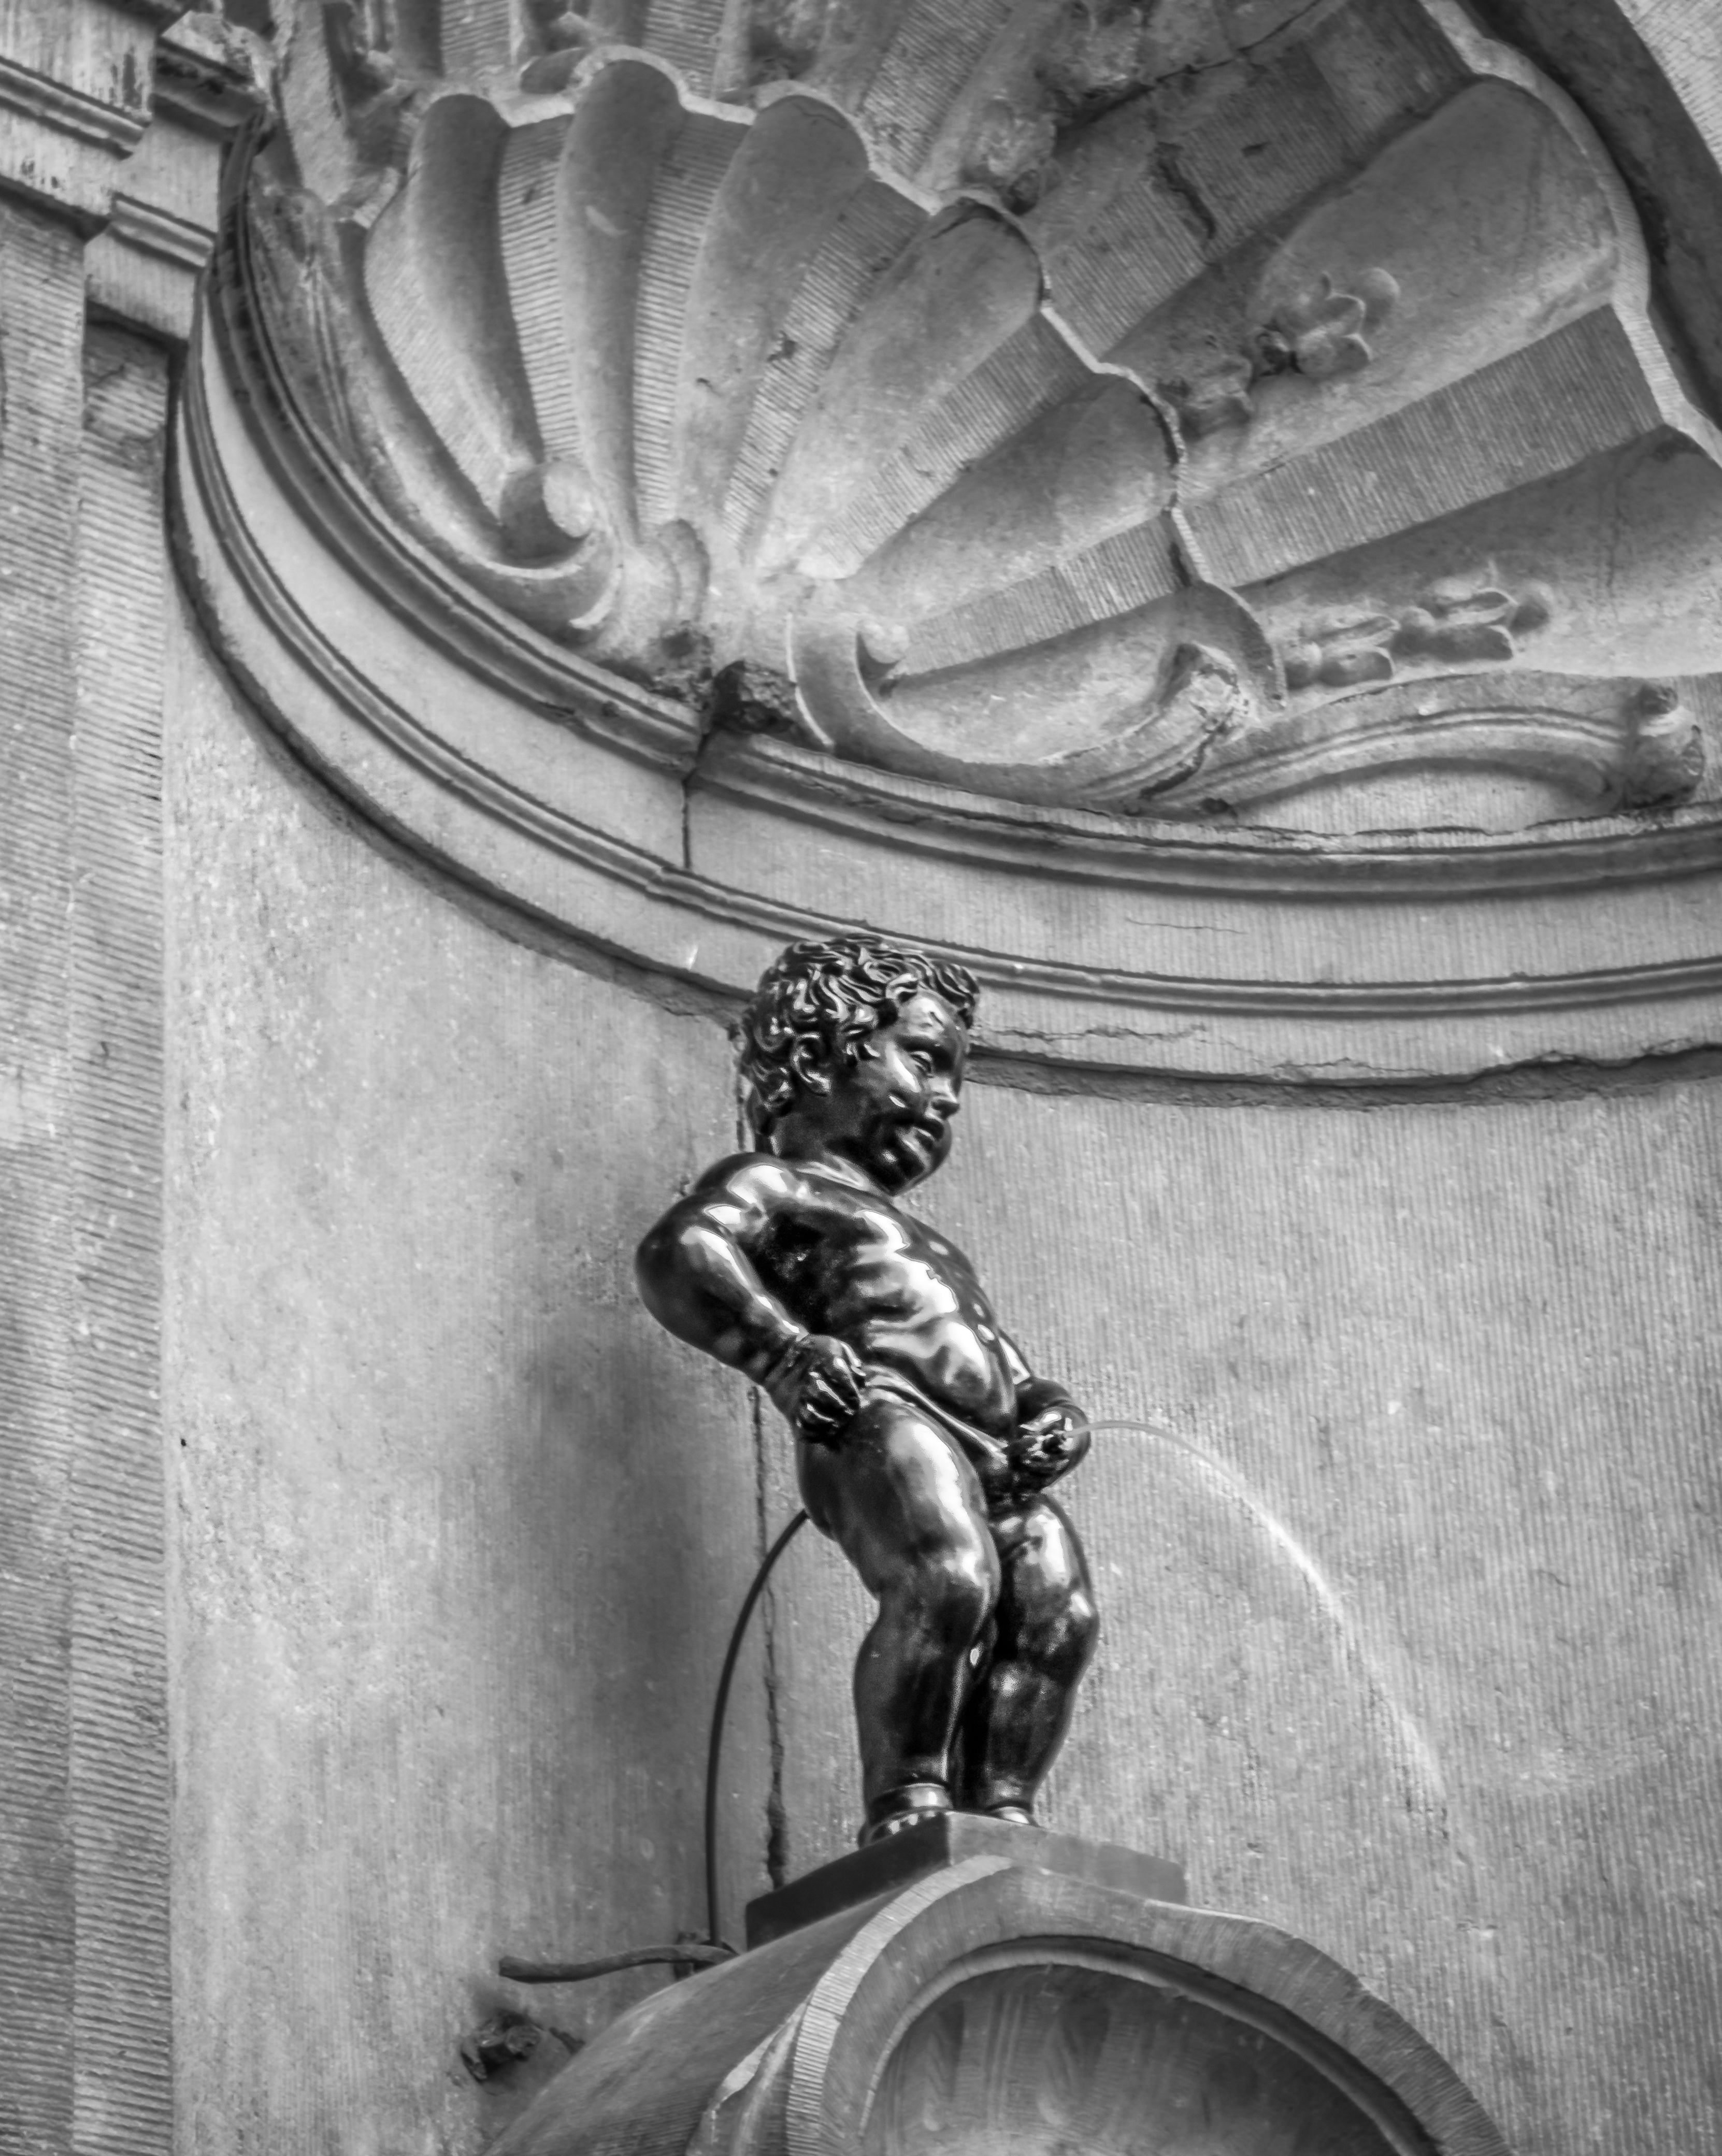
black and white, architecture, monument, statue, monochrome, long exposure, belgium, gargoyle, sculpture, art, brussels, sketch, drawing, temple, image, the statue of, brussels belgium, monochrome photography, ancient history, manneken pis, belgium attractions, manneken pis statue of a baby boy, manneken pis pis